Alexis de Tocqueville

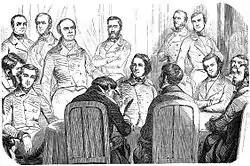
Tocqueville at the 1851 "Commission de la révision de la Constitution à l'Assemblée nationale"

A supporter of Cavaignac and of the Party of Order, Tocqueville accepted an invitation to enter Odilon Barrot's government as Minister of Foreign Affairs from 3 June to 31 October 1849. During the troubled days of June 1849, he pleaded with Interior Minister Jules Armand Dufaure for the reestablishment of the state of siege in the capital and approved the arrest of demonstrators. Tocqueville, who since February 1848 had supported laws restricting political freedoms, approved the two laws voted immediately after the June 1849 days which restricted the liberty of clubs and freedom of the press.